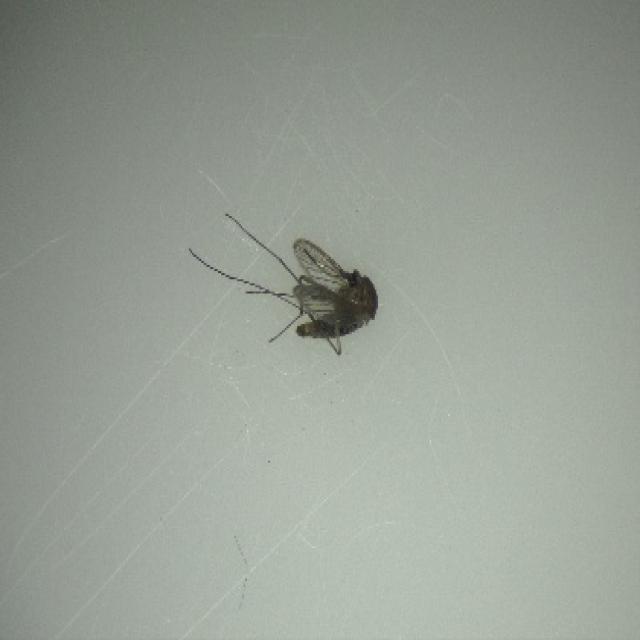
Species: culex_tritaeniorhynchus